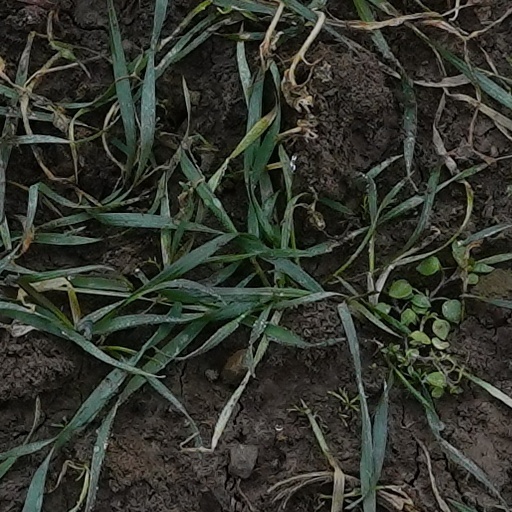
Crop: wheat